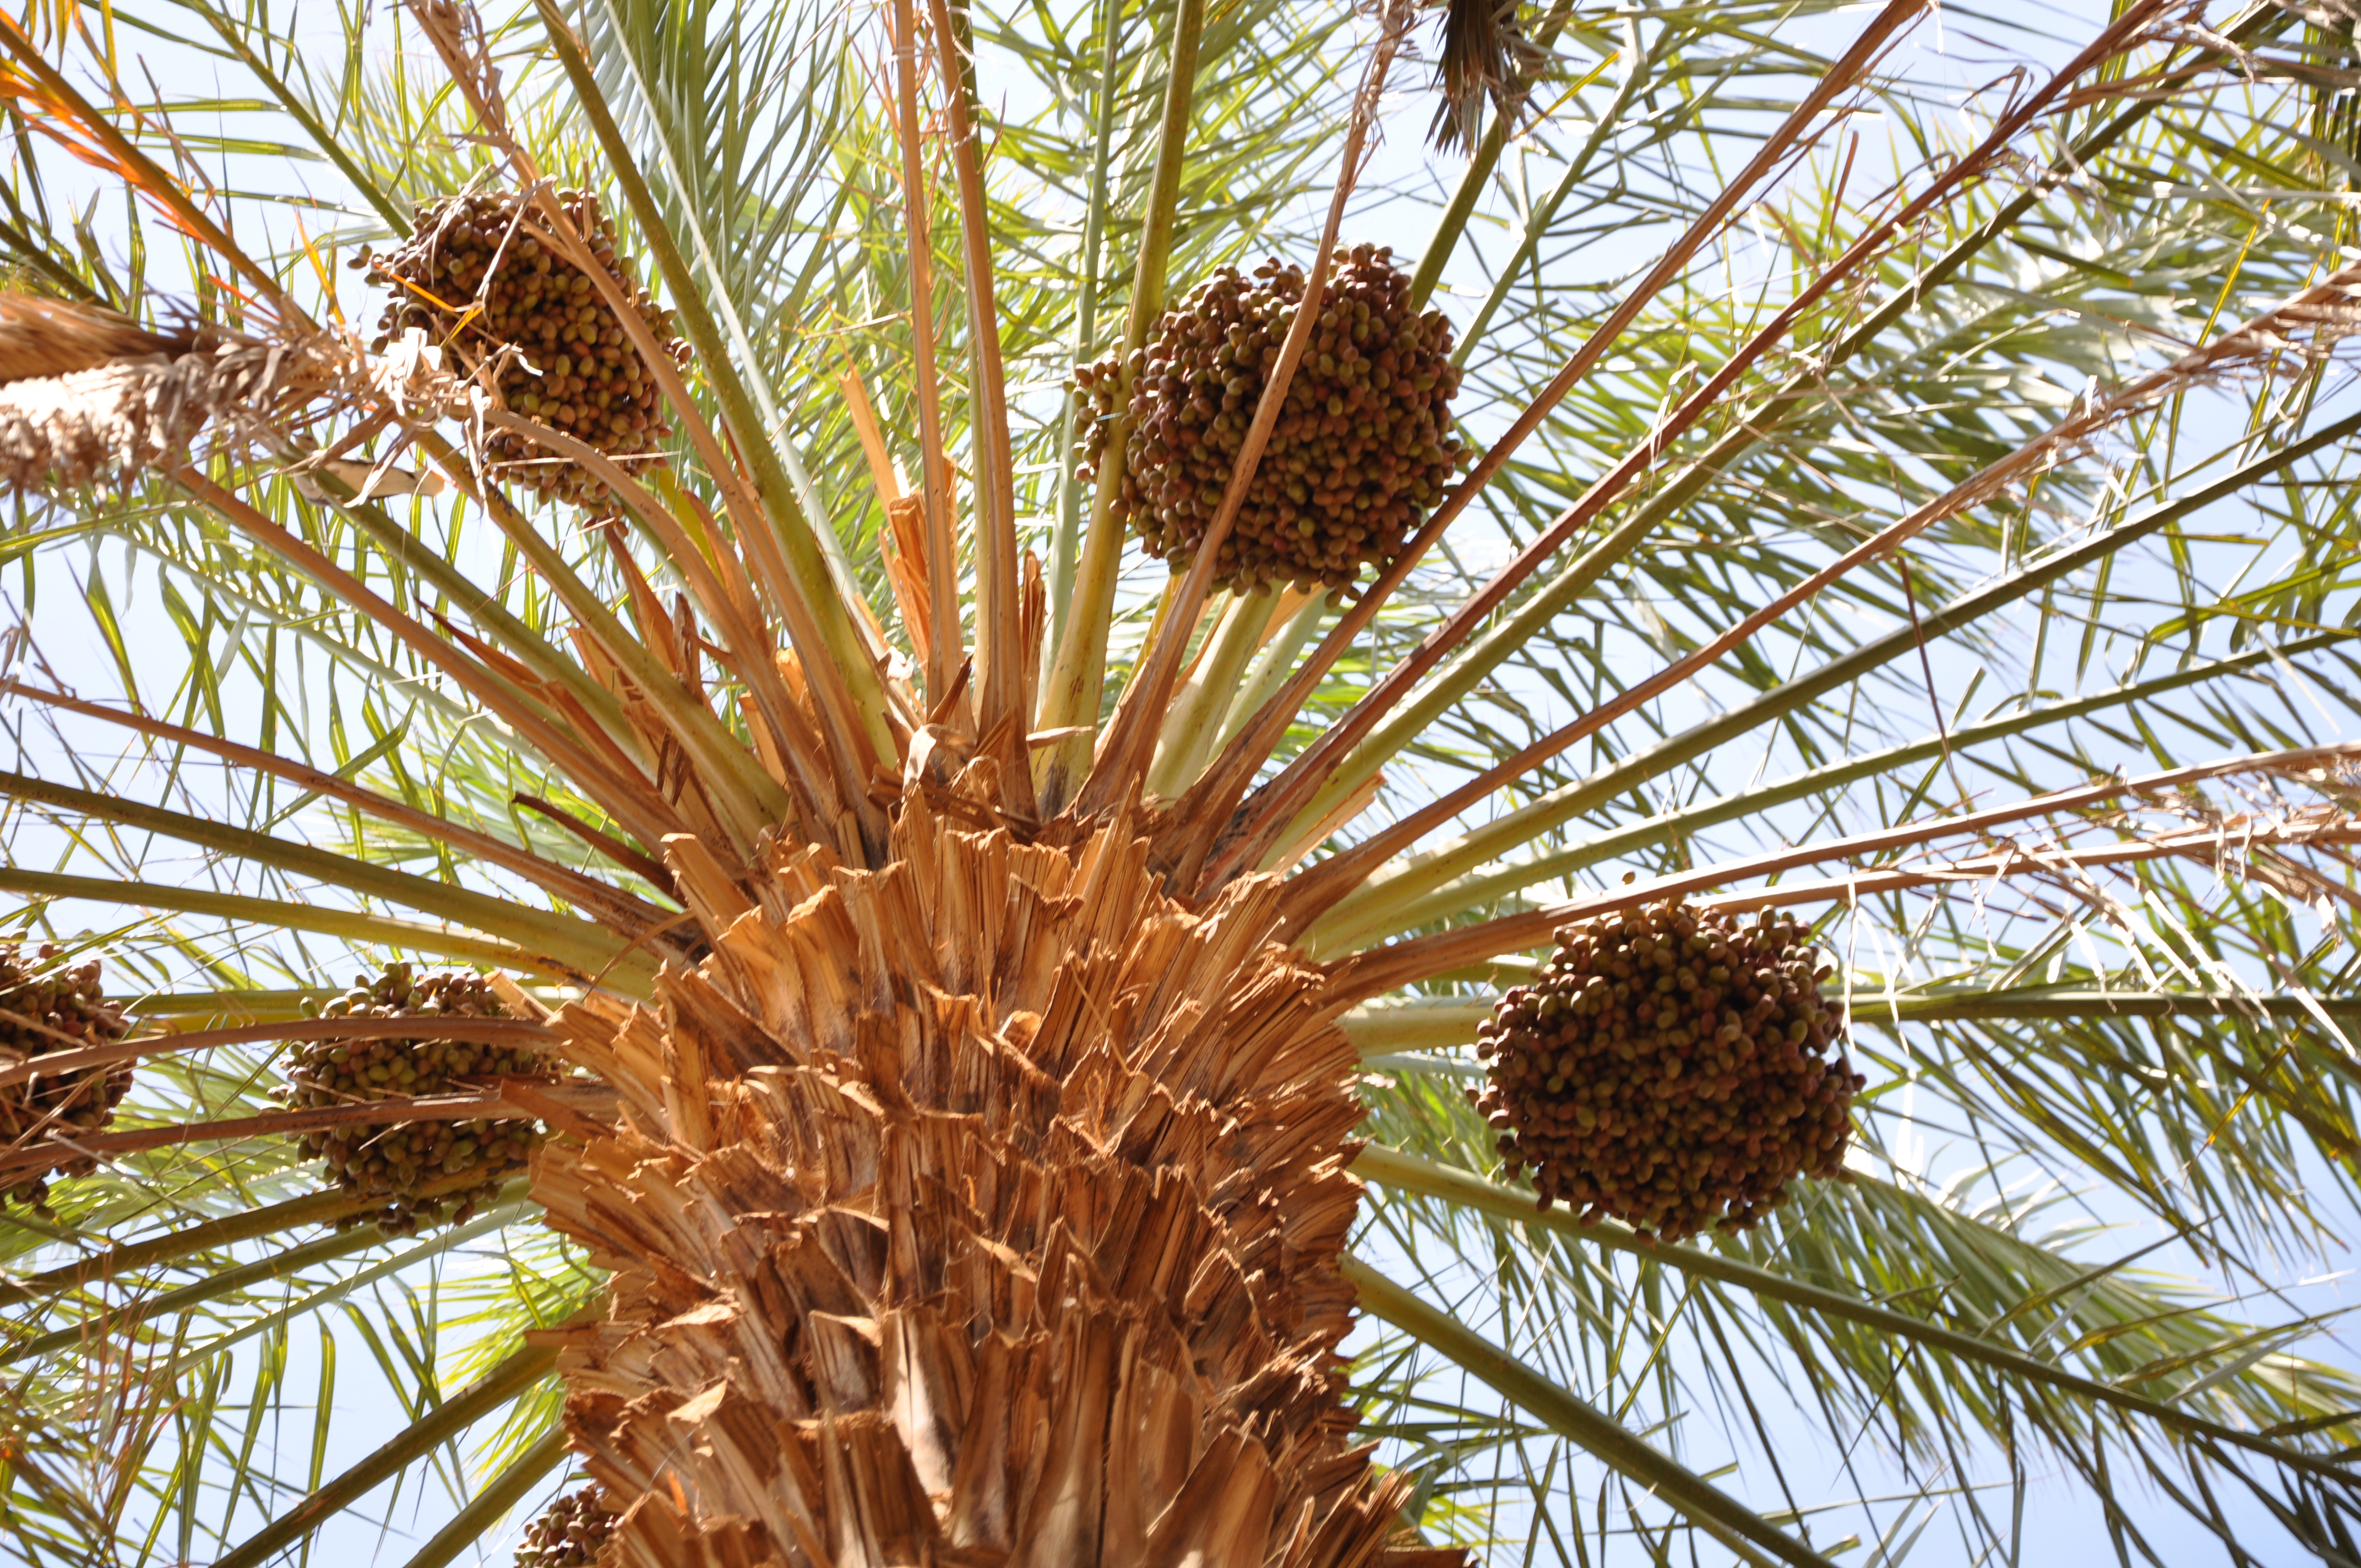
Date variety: bouisthami